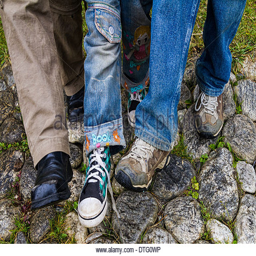
kids show off their shoes